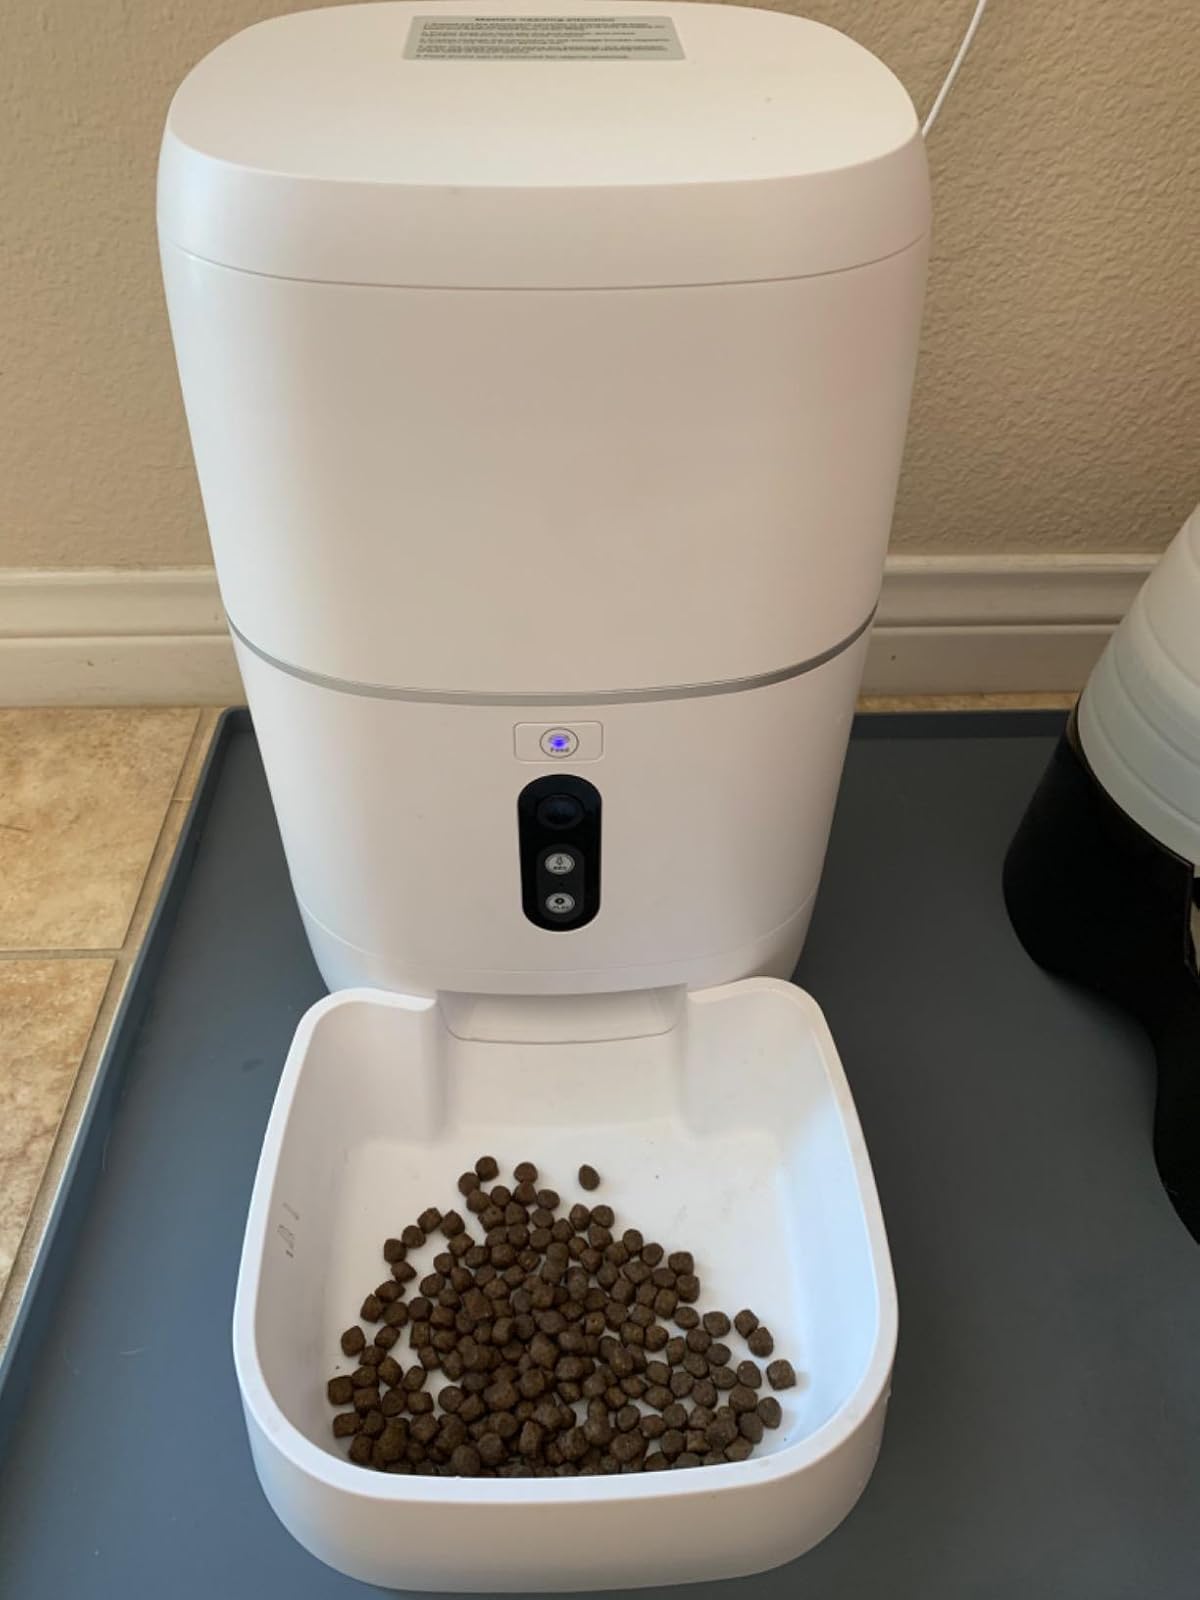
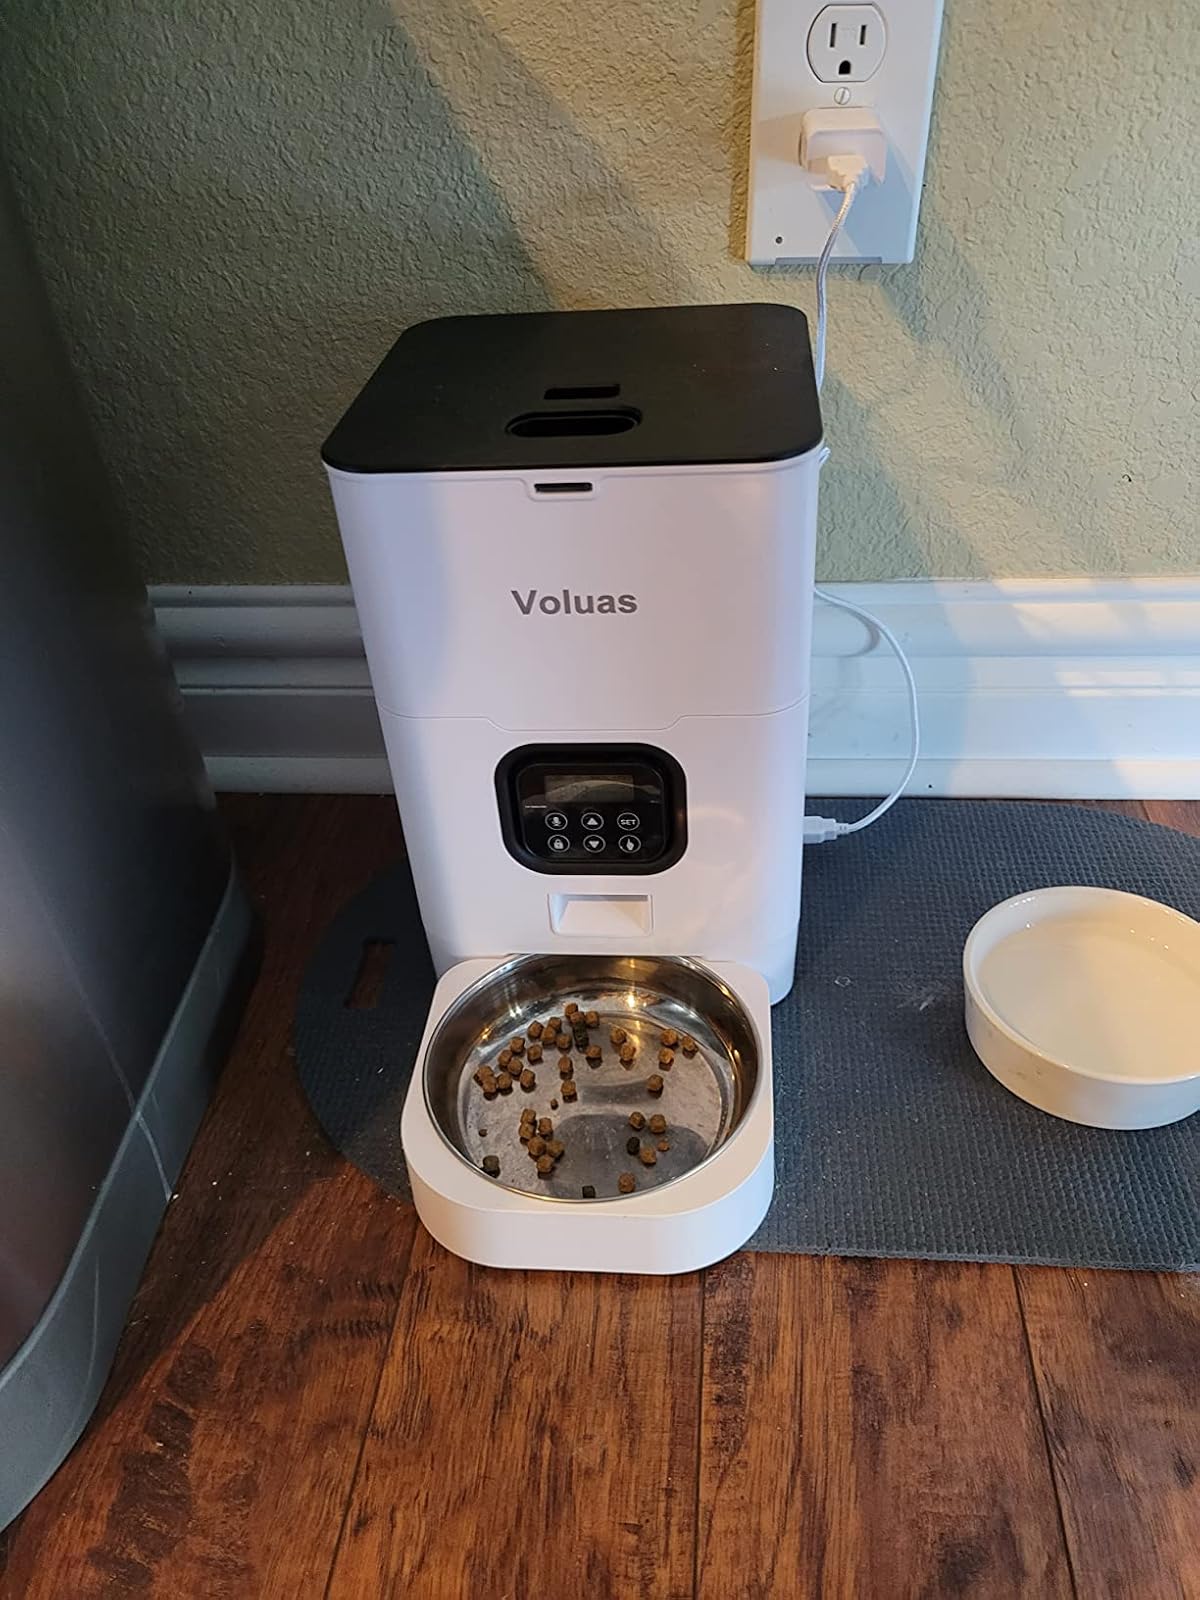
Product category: items_feeder
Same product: no